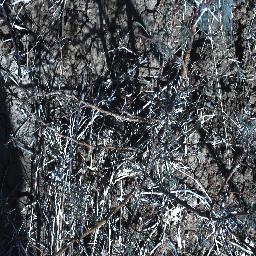
Label: prickly_acacia